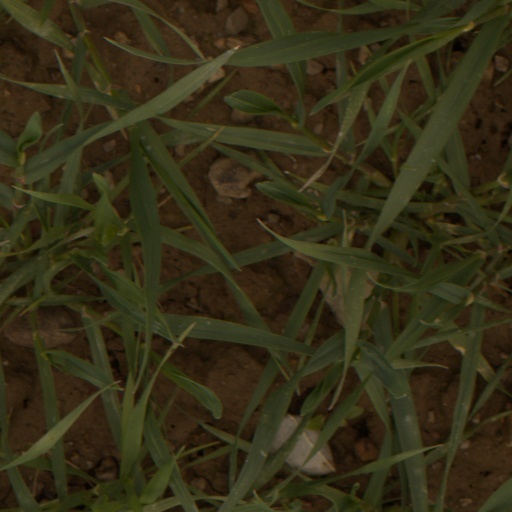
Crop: wheat